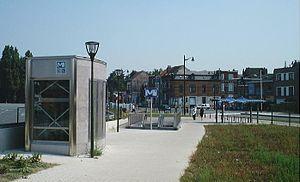
Entrée de la station «CERIA» du métro de Bruxelles